Gantry crane

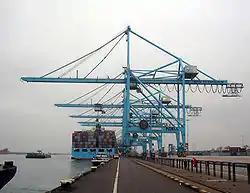
Side-view of Super-PostPanamax portainer crane at the APM Terminal in the Port of Rotterdam

A gantry crane is a crane built atop a gantry, which is a structure used to straddle an object or workspace. They can range from enormous "full" gantry cranes, capable of lifting some of the heaviest loads in the world, to small shop cranes, used for tasks such as lifting automobile engines out of vehicles. They are also called portal cranes, the "portal" being the empty space straddled by the gantry.